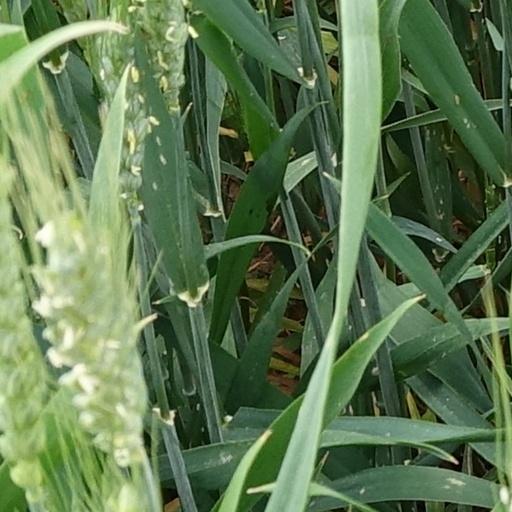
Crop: wheat